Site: brandenburg
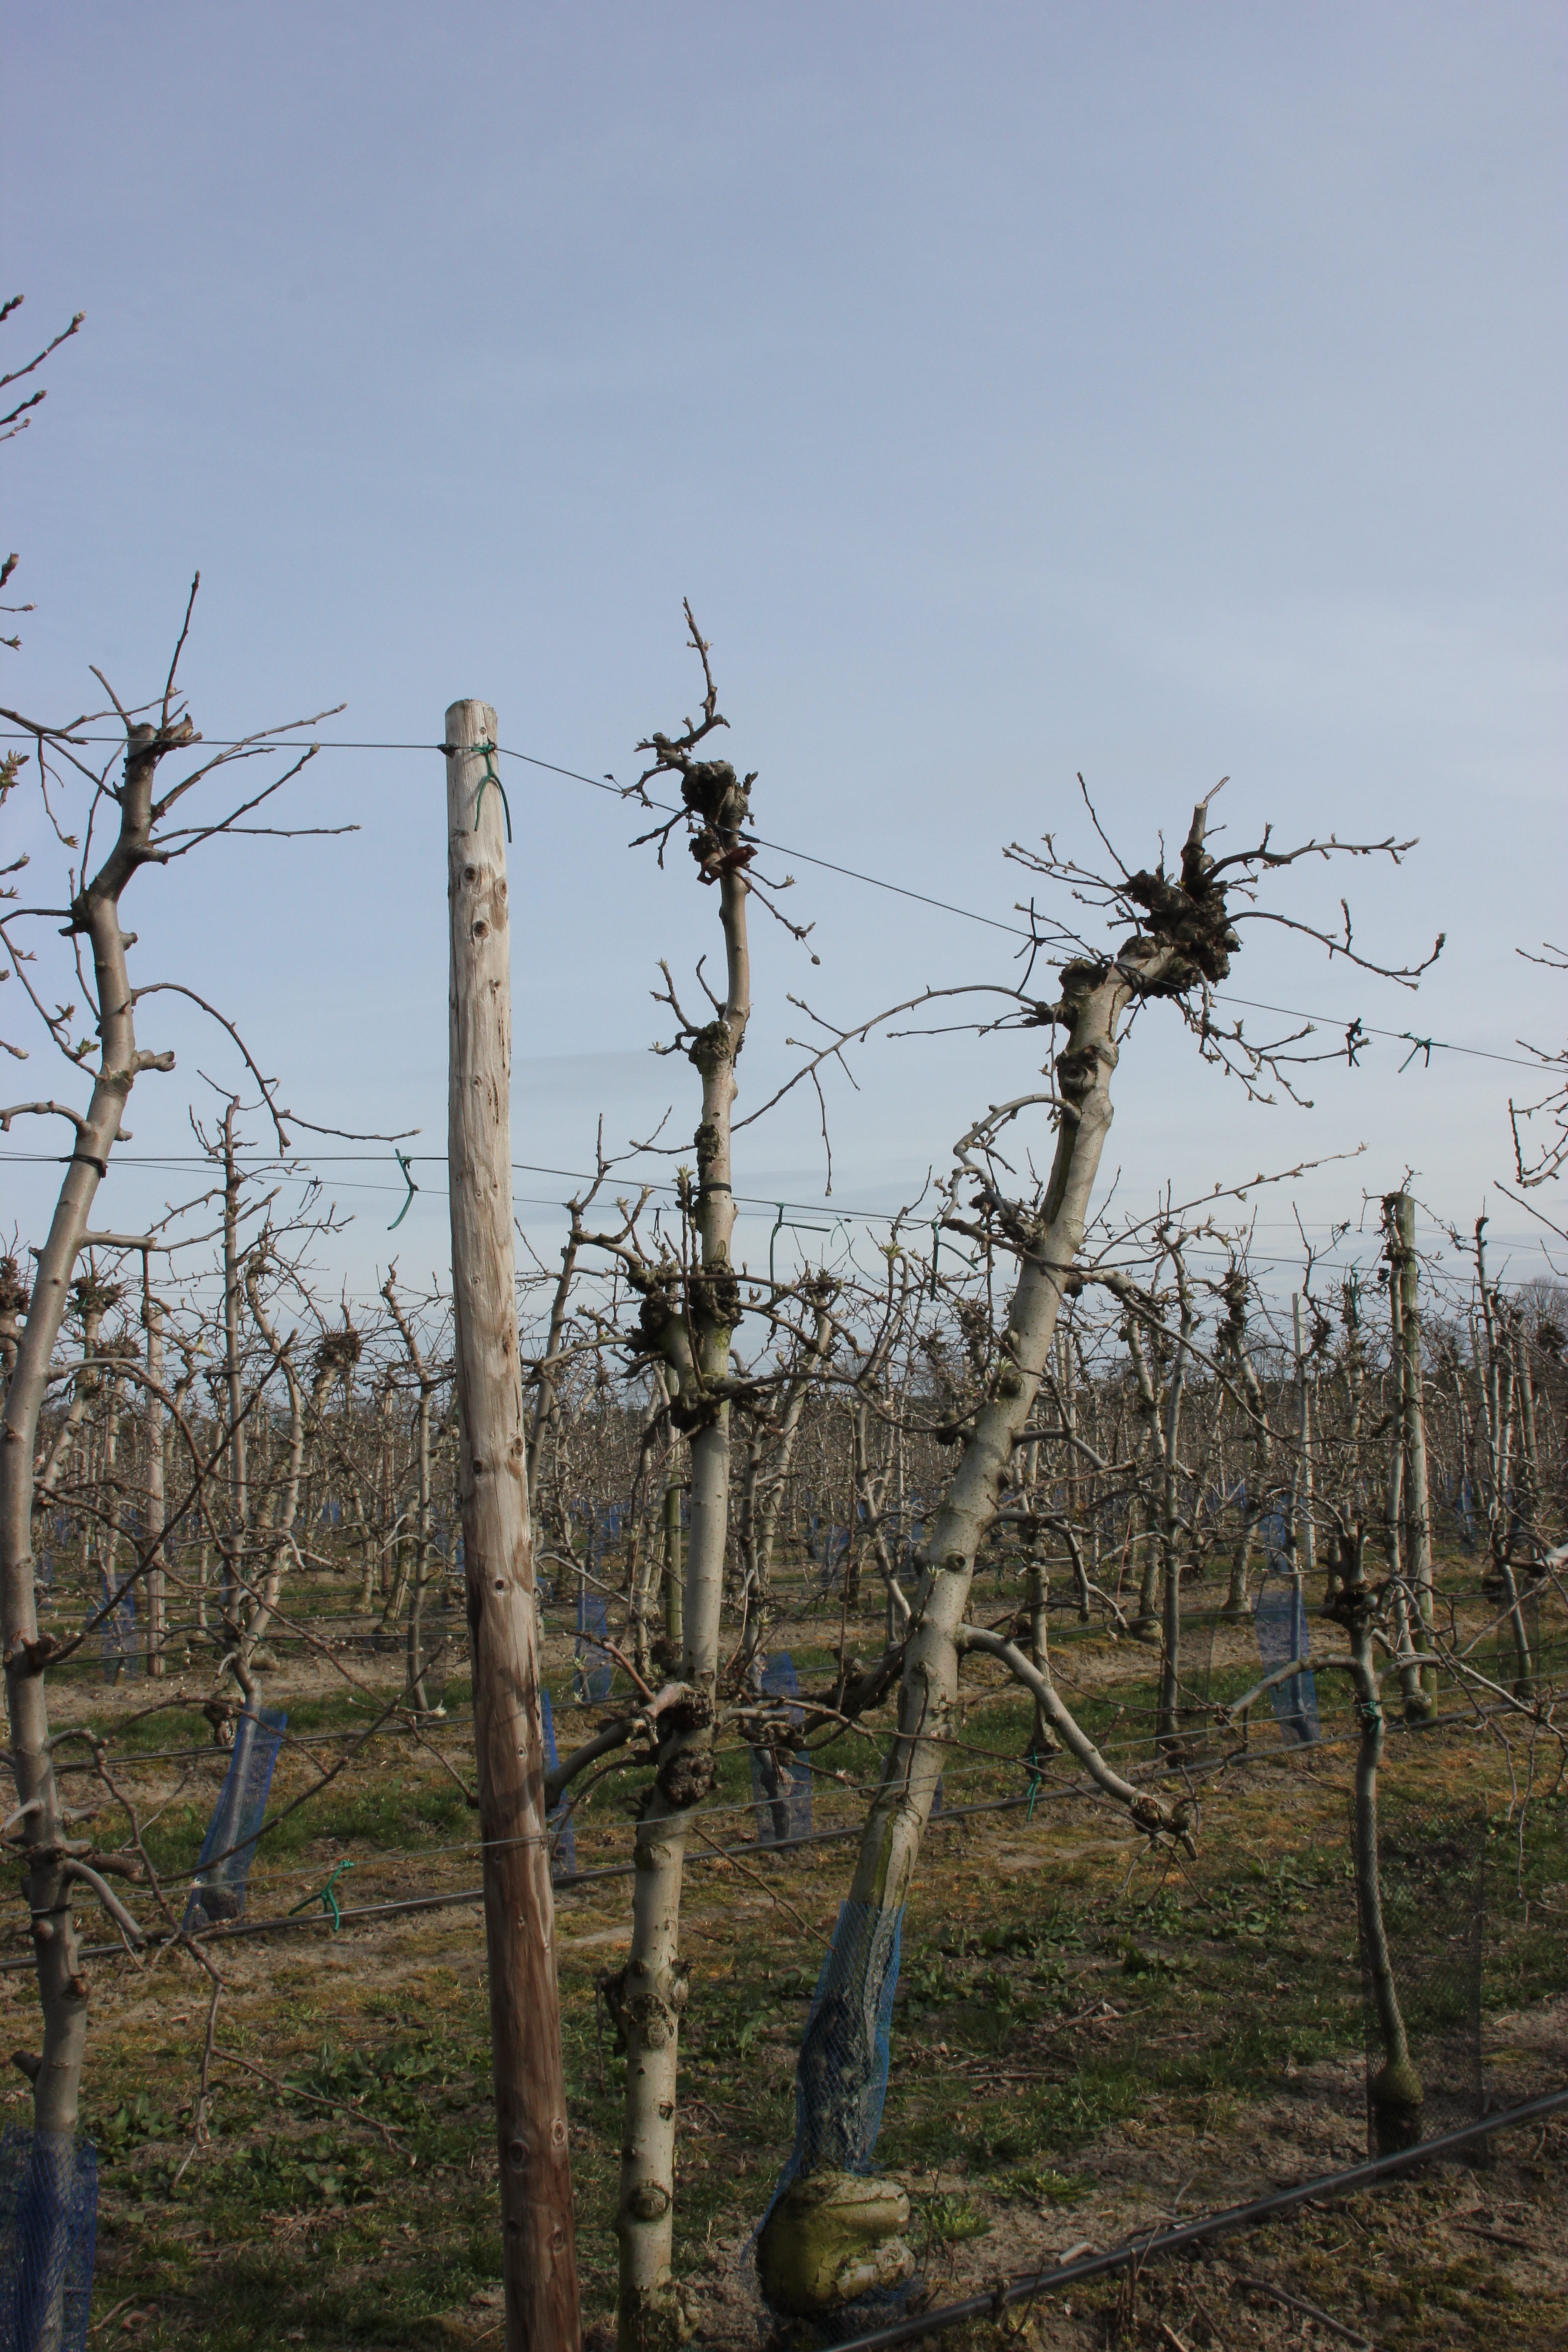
Growth stage (BBCH 54): Inflorescence emergence